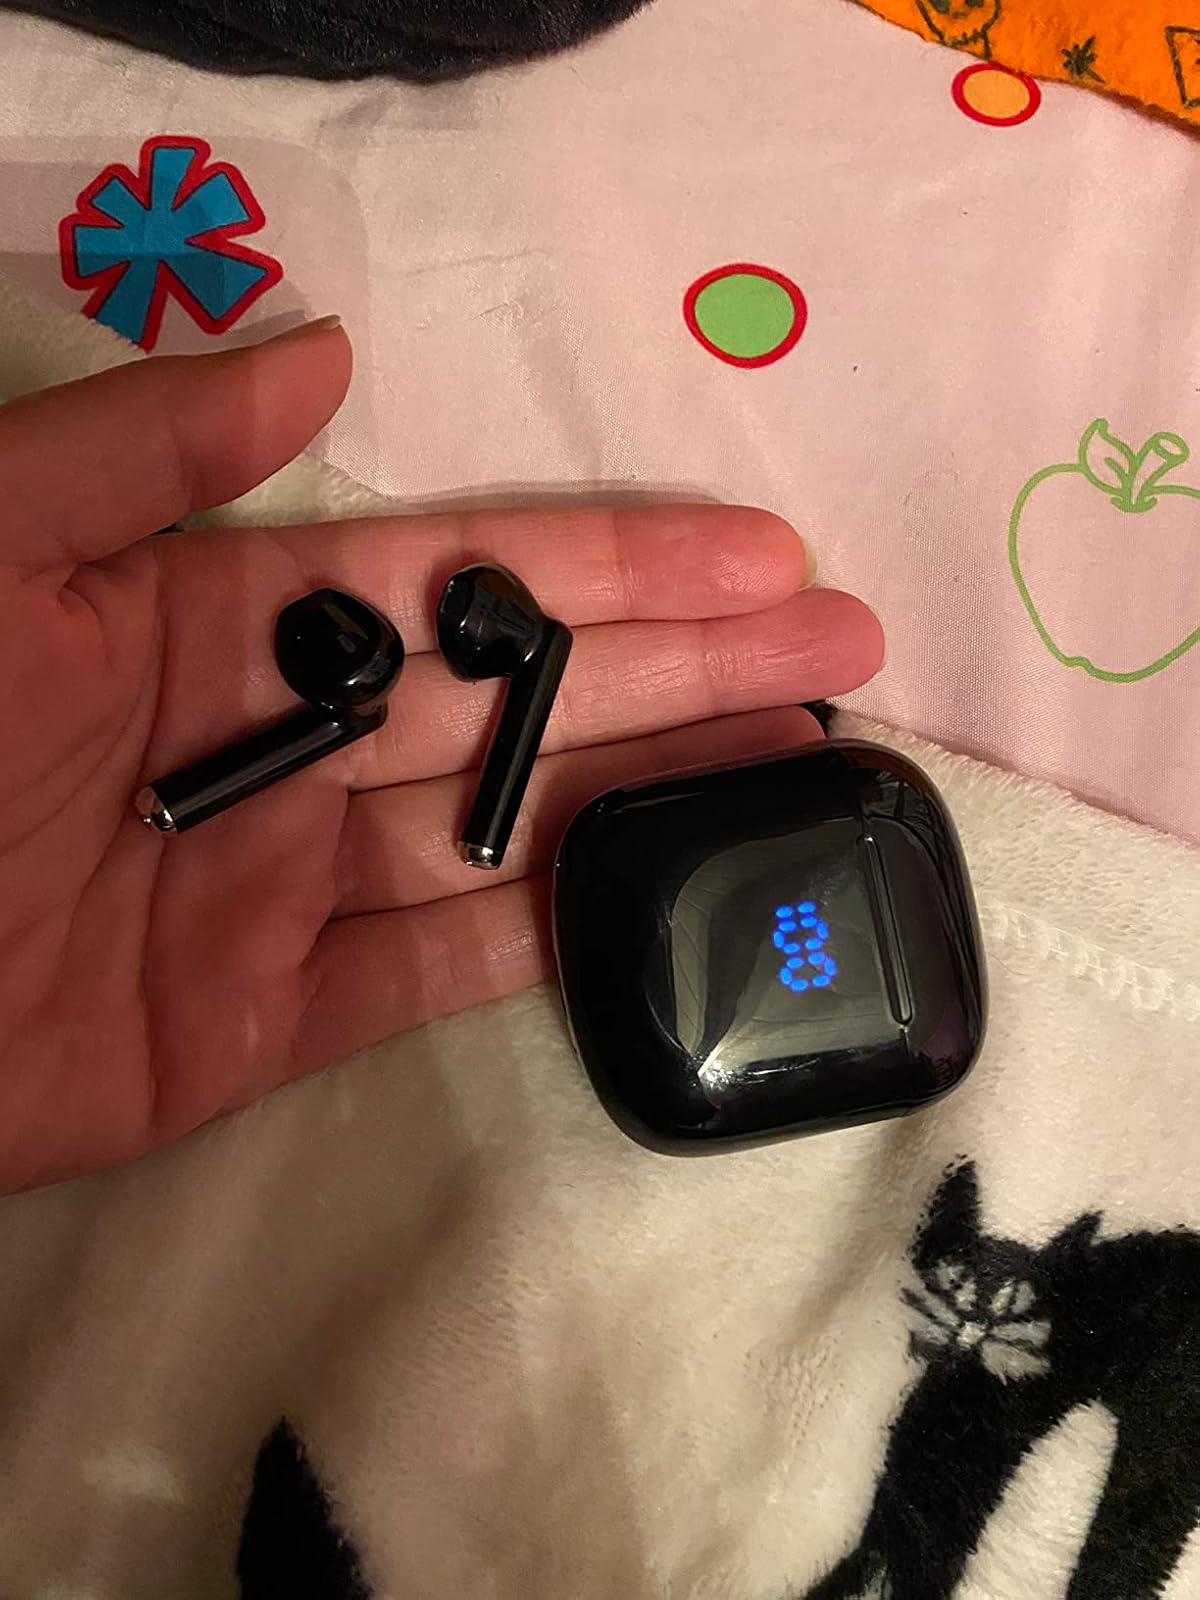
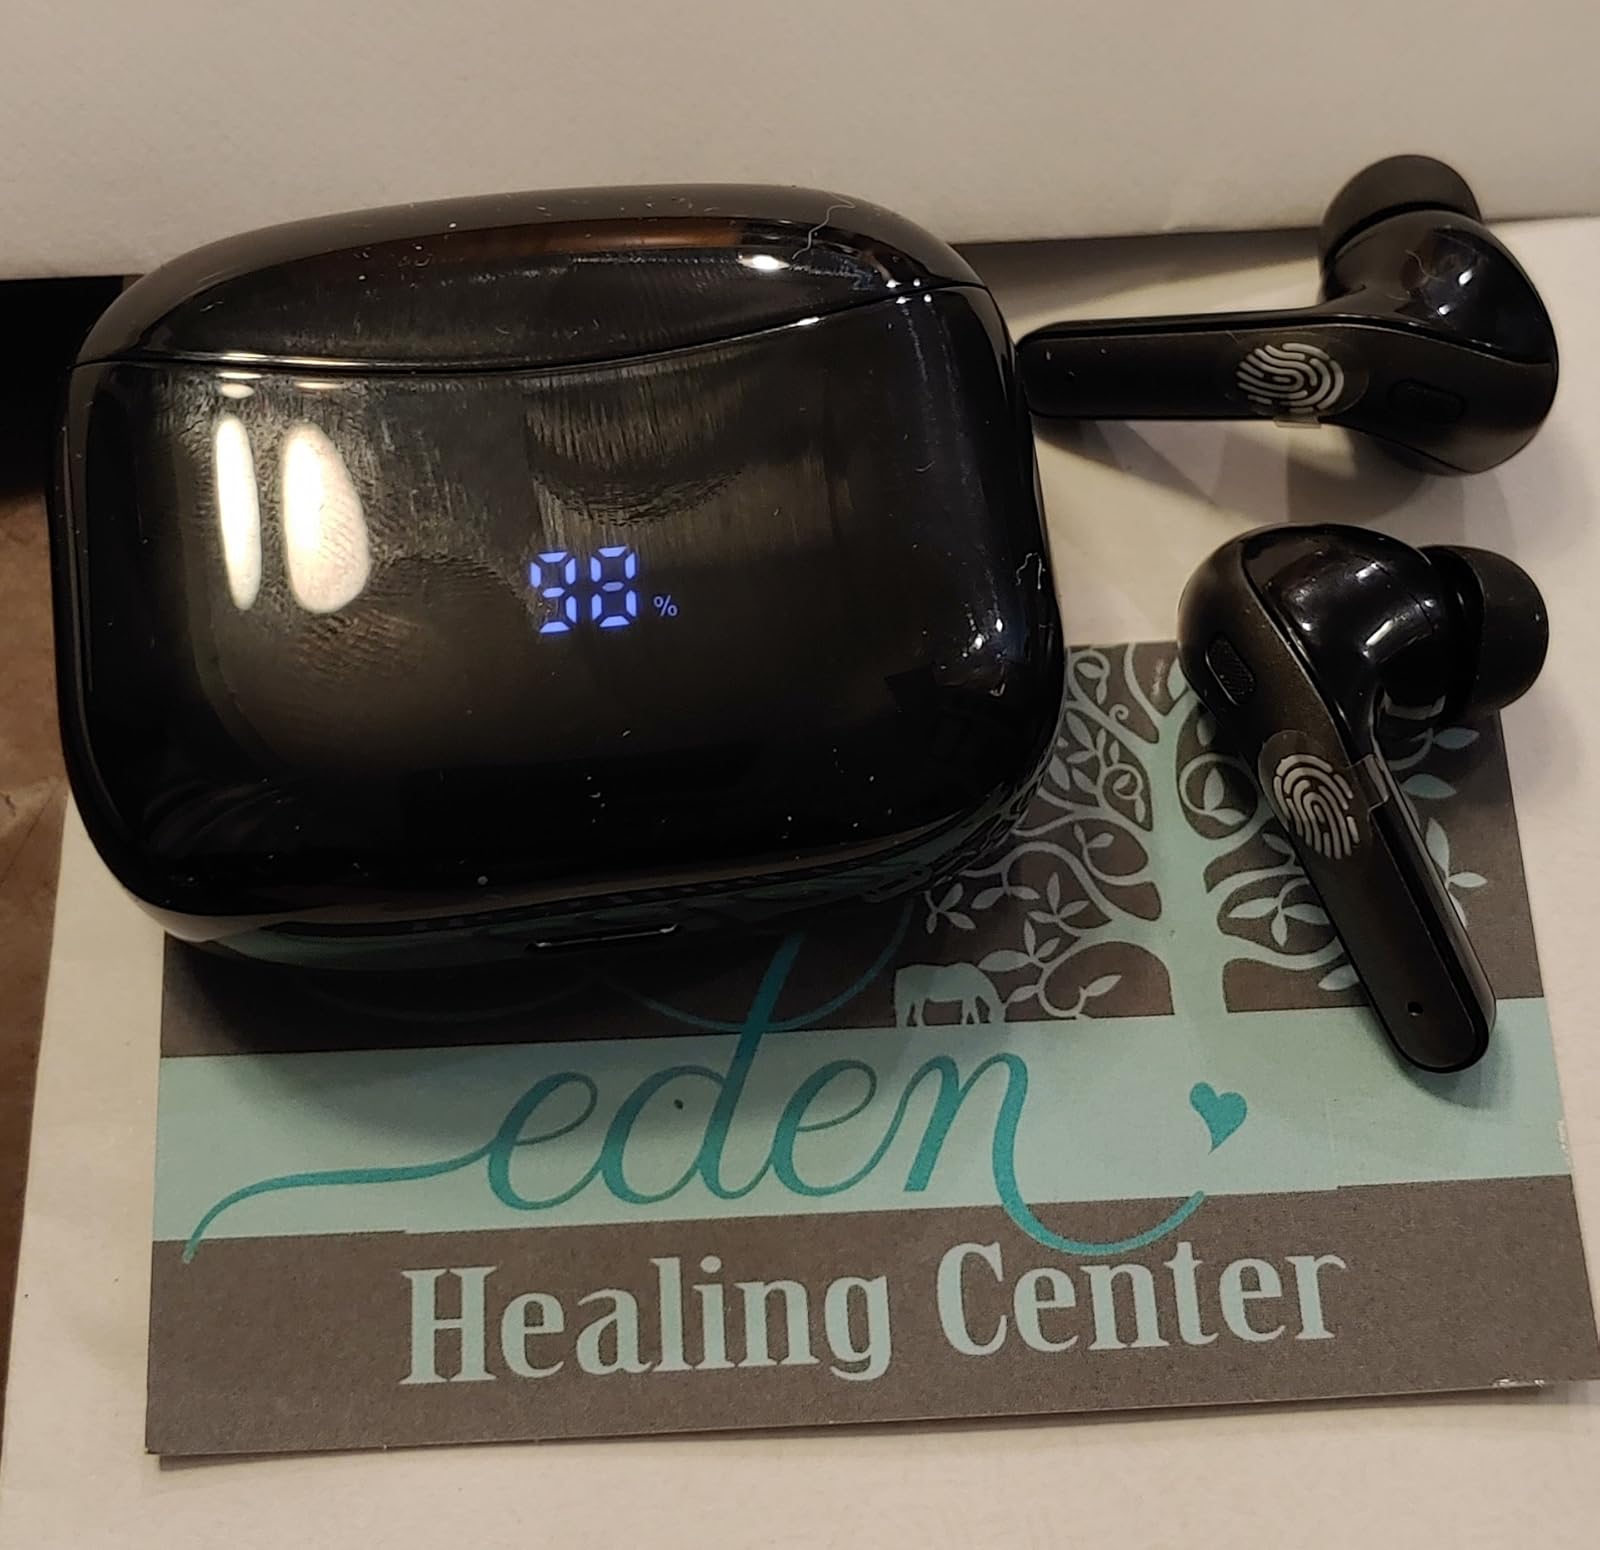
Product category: earbuds
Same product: no